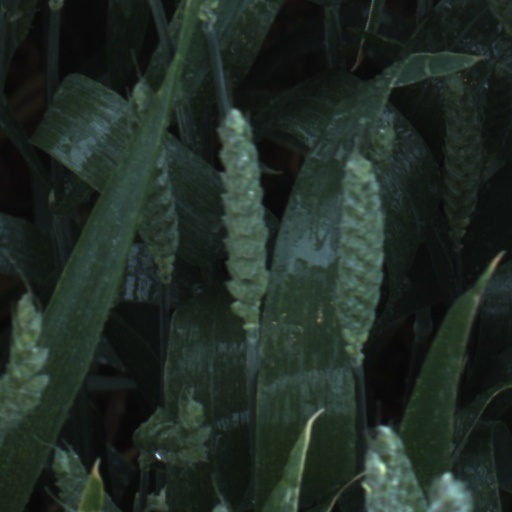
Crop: wheat